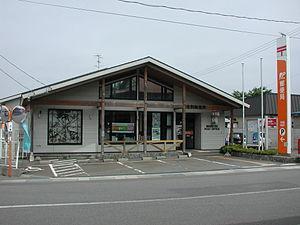
Imabetsu est un bourg situé dans le district de Higashitsugaru; au Japon.